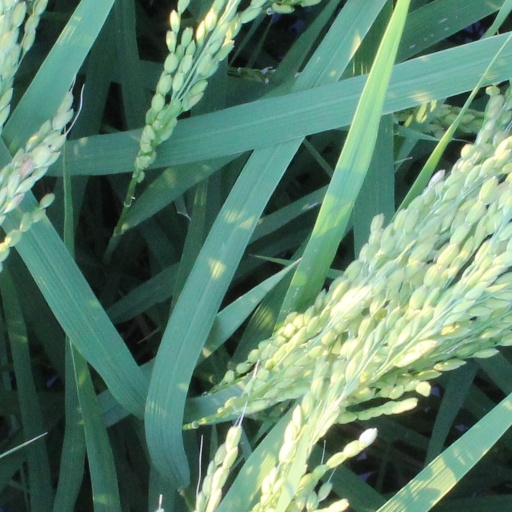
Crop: rice